Lee Passmore

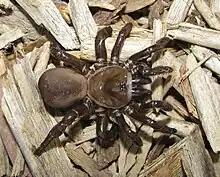
"Bothriocyrtum californicum" (California trapdoor spider), dorsal view

Born Levi Nickerson Passmore (1874) in Ridgetown, Ontario, Canada to American-born father William H. Passmore and Canadian mother Sarah Ann Smith, Passmore was raised in Canada. He married Georgia Preston in 1899; they had a daughter and two sons. Widowed between 1902 and 1910, Passmore emigrated to the United States and opened a photography studio in San Diego in 1908. He married Lida Wickey in 1914.